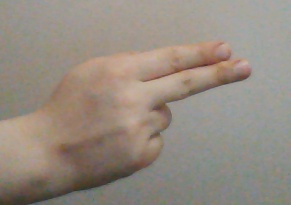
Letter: ain